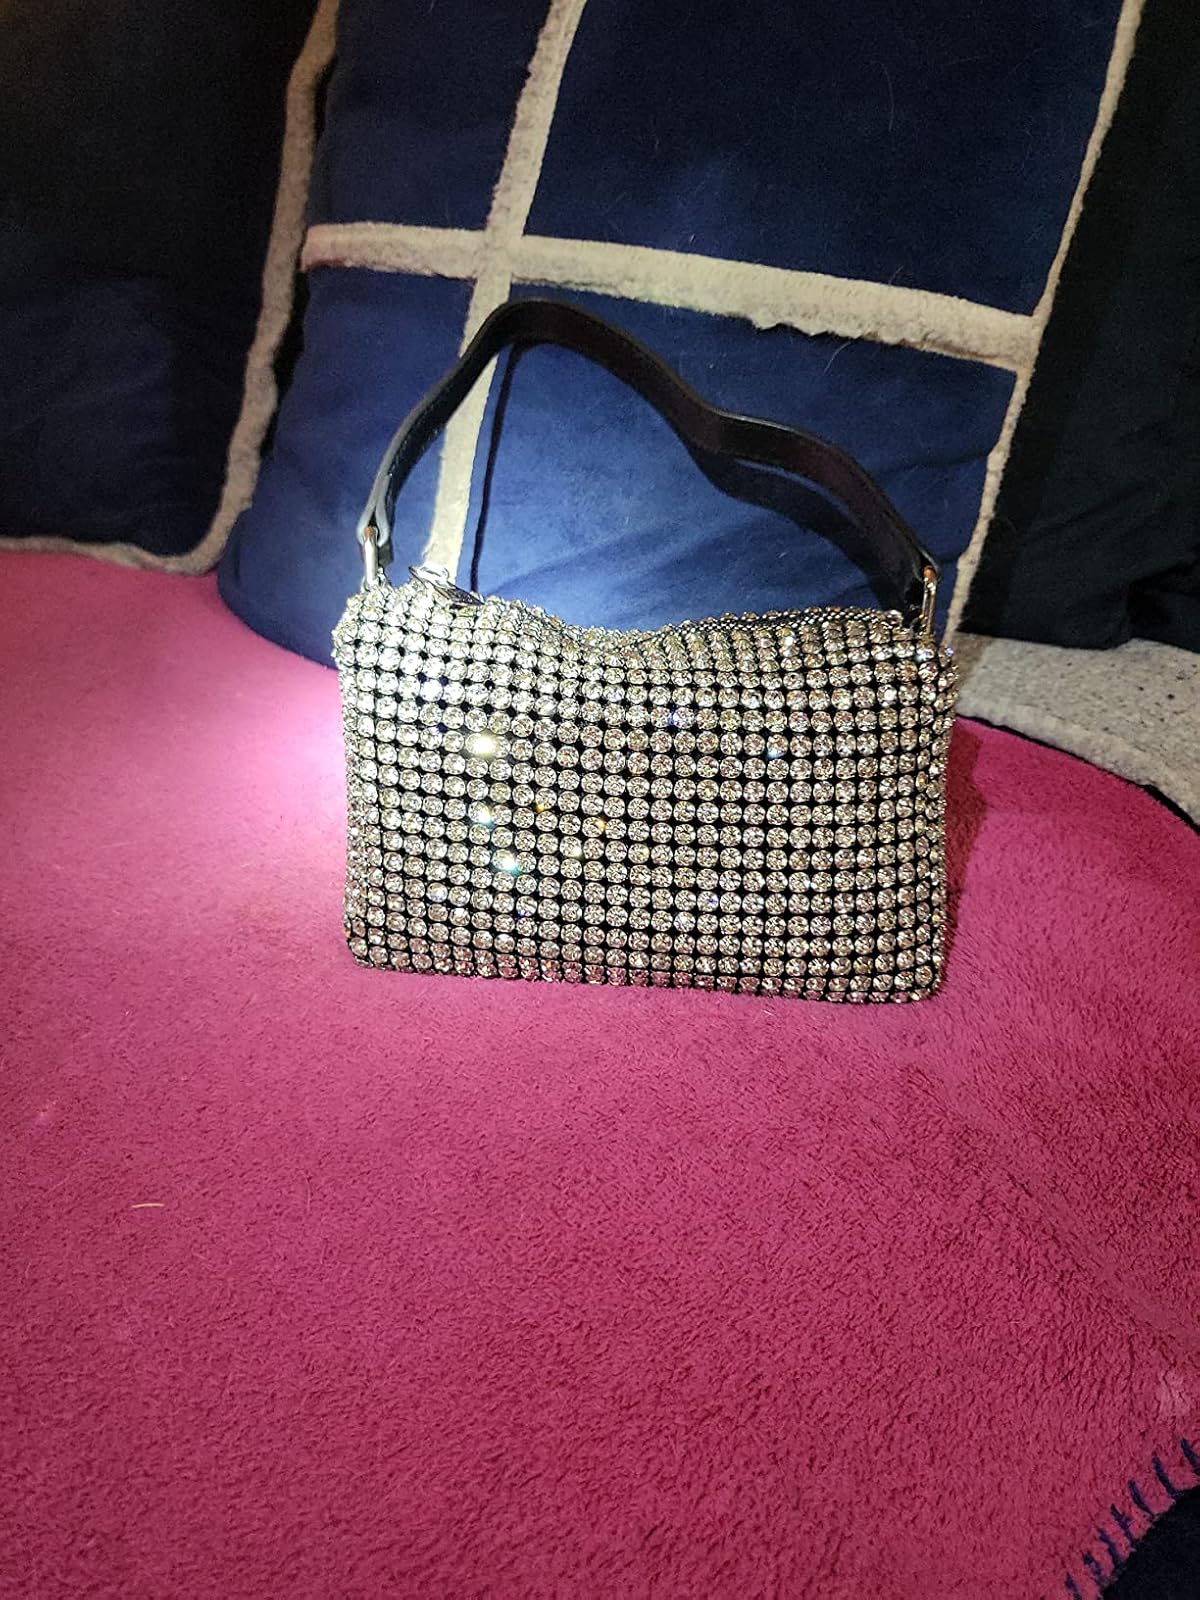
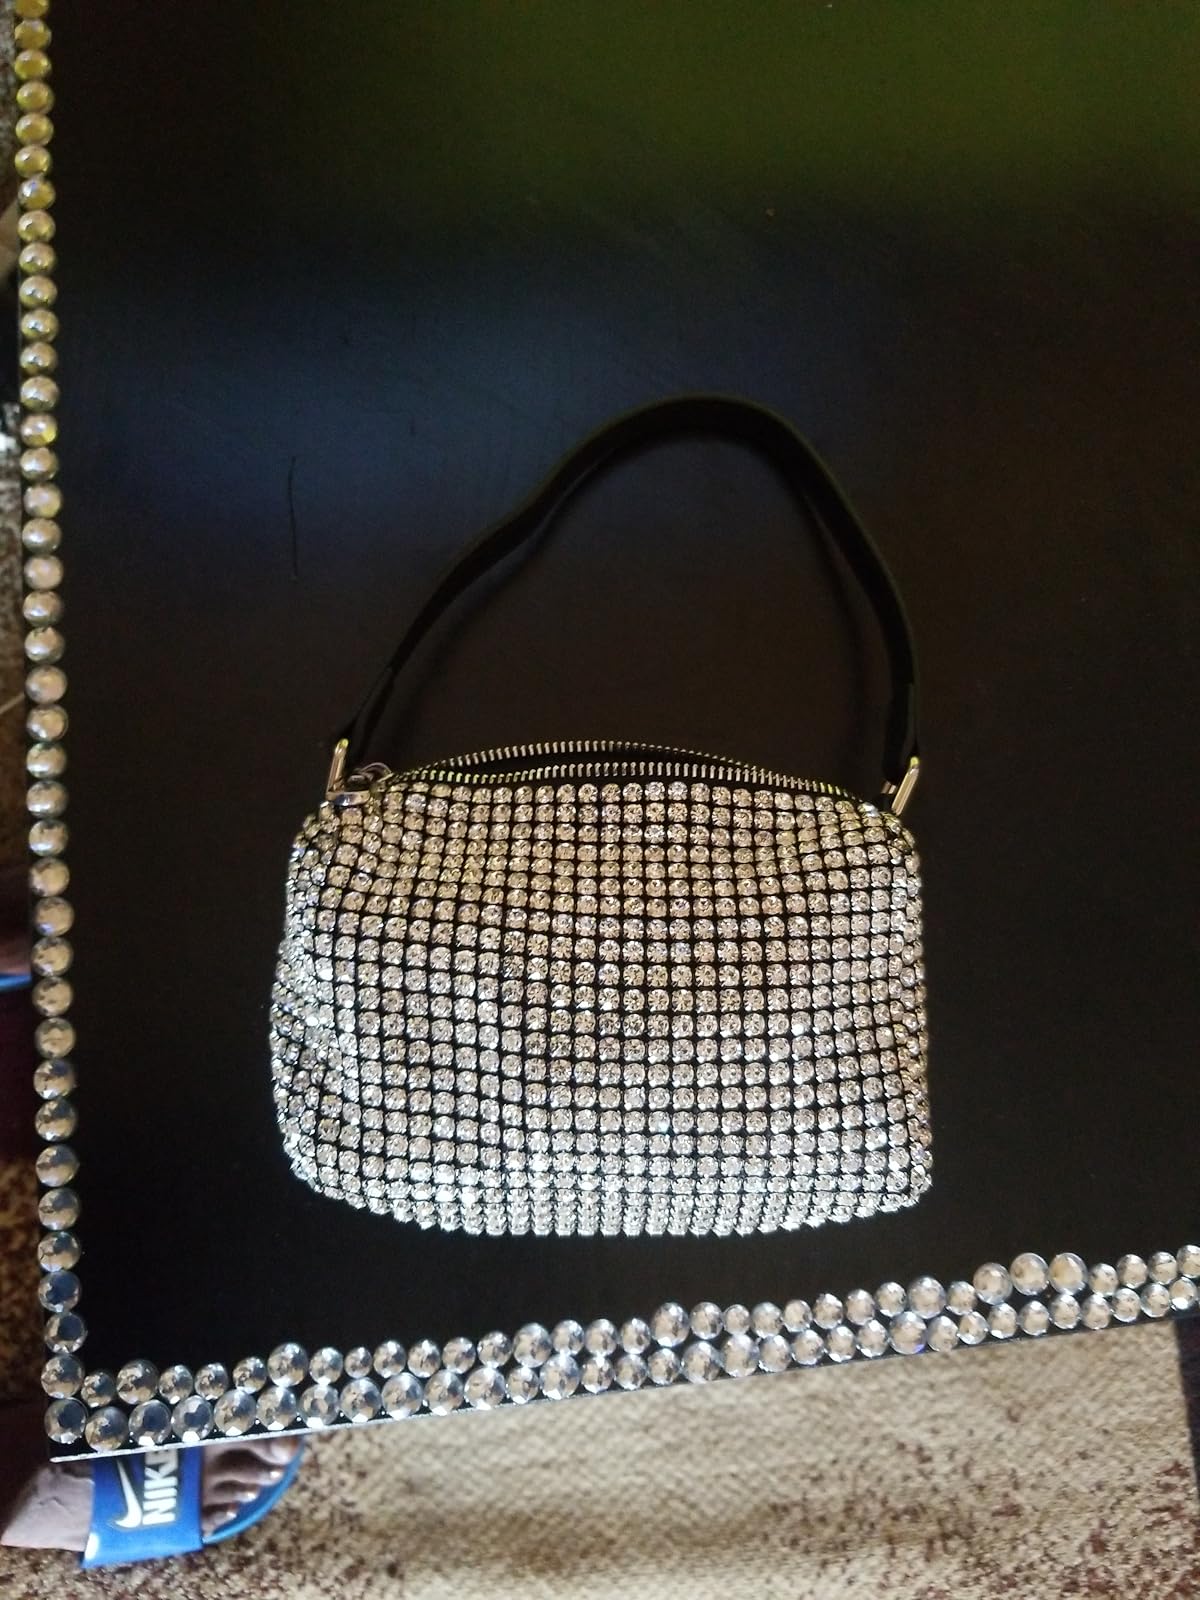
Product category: accessories_handbag
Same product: yes